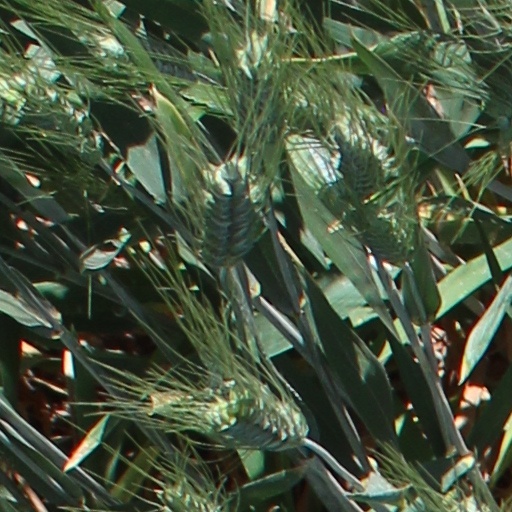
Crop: wheat